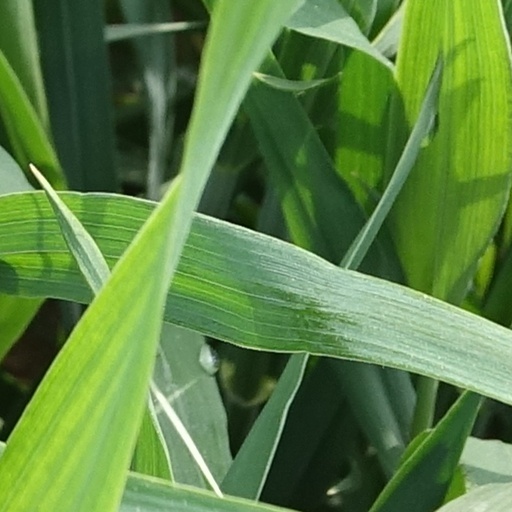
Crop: wheat